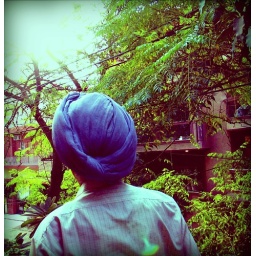
My grandad on the balcony in kalkaji. He's looking at a parrot on the tree.